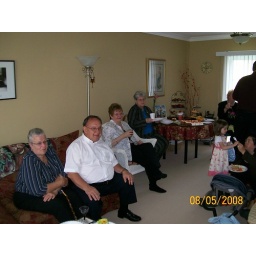
Minister and John's friend in the white shirt